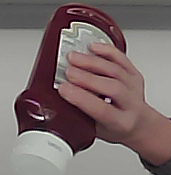
Product: heinz_ketchup